John Morrow Elementary School

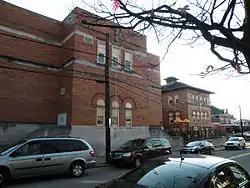

The John Morrow Elementary School (also known as the Morrow Elementary School and Pittsburgh Morrow PreK–5) is located at 1611 Davis Avenue in the Brighton Heights neighborhood of Pittsburgh, Pennsylvania.